1965 South Vietnamese coup

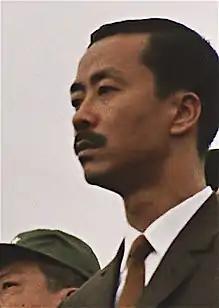
Middle-aged man with side-parted black hair and moustache, in a black suit, white shirt and brown tie. To the left is a clean-shaven Asian man with black hair and a green military cap.

At 20:00, Phát and Thảo met Kỳ in a meeting at Bien Hoa Air Base organized by the Americans, and insisted on Khánh's removal from power. The coup collapsed when, between midnight and dawn, anti-Thảo forces swept into the city from the south along with some components of the 7th Airborne Brigade loyal to Kỳ from Bien Hoa in the north. Whether the rebels were genuinely defeated by the overwhelming show of strength or whether a deal was struck to end the revolt in exchange for Khánh's ouster is disputed, although a large majority support the latter. According to the second version, Phát and Thảo agreed to free the members of the Armed Forces Council they had arrested and withdraw in exchange for Khánh's complete removal from power. Possibly as a means of saving face, Phát and Thảo were also given an appointment with the figurehead chief of state Sửu, who was under the close control of the junta, to "order" him to sign a decree stripping Khánh of the leadership of the military and organizing a meeting of the junta and Prime Minister Quát's civilian cabinet. During the early morning, while the radio station was still in the hands of the rebels, a message attributed to Sửu was read out; it announced Khánh's removal. However, the authenticity of the announcement was put into doubt when paratroopers wrested control of the station from the rebels and Sửu then spoke in person, saying he was trying to get into contact with both factions and convince them to eschew bloodshed. Later the radio station played a pre-recorded speech by Khánh claiming he had regained control of the situation. There were no injuries or deaths in the coup.